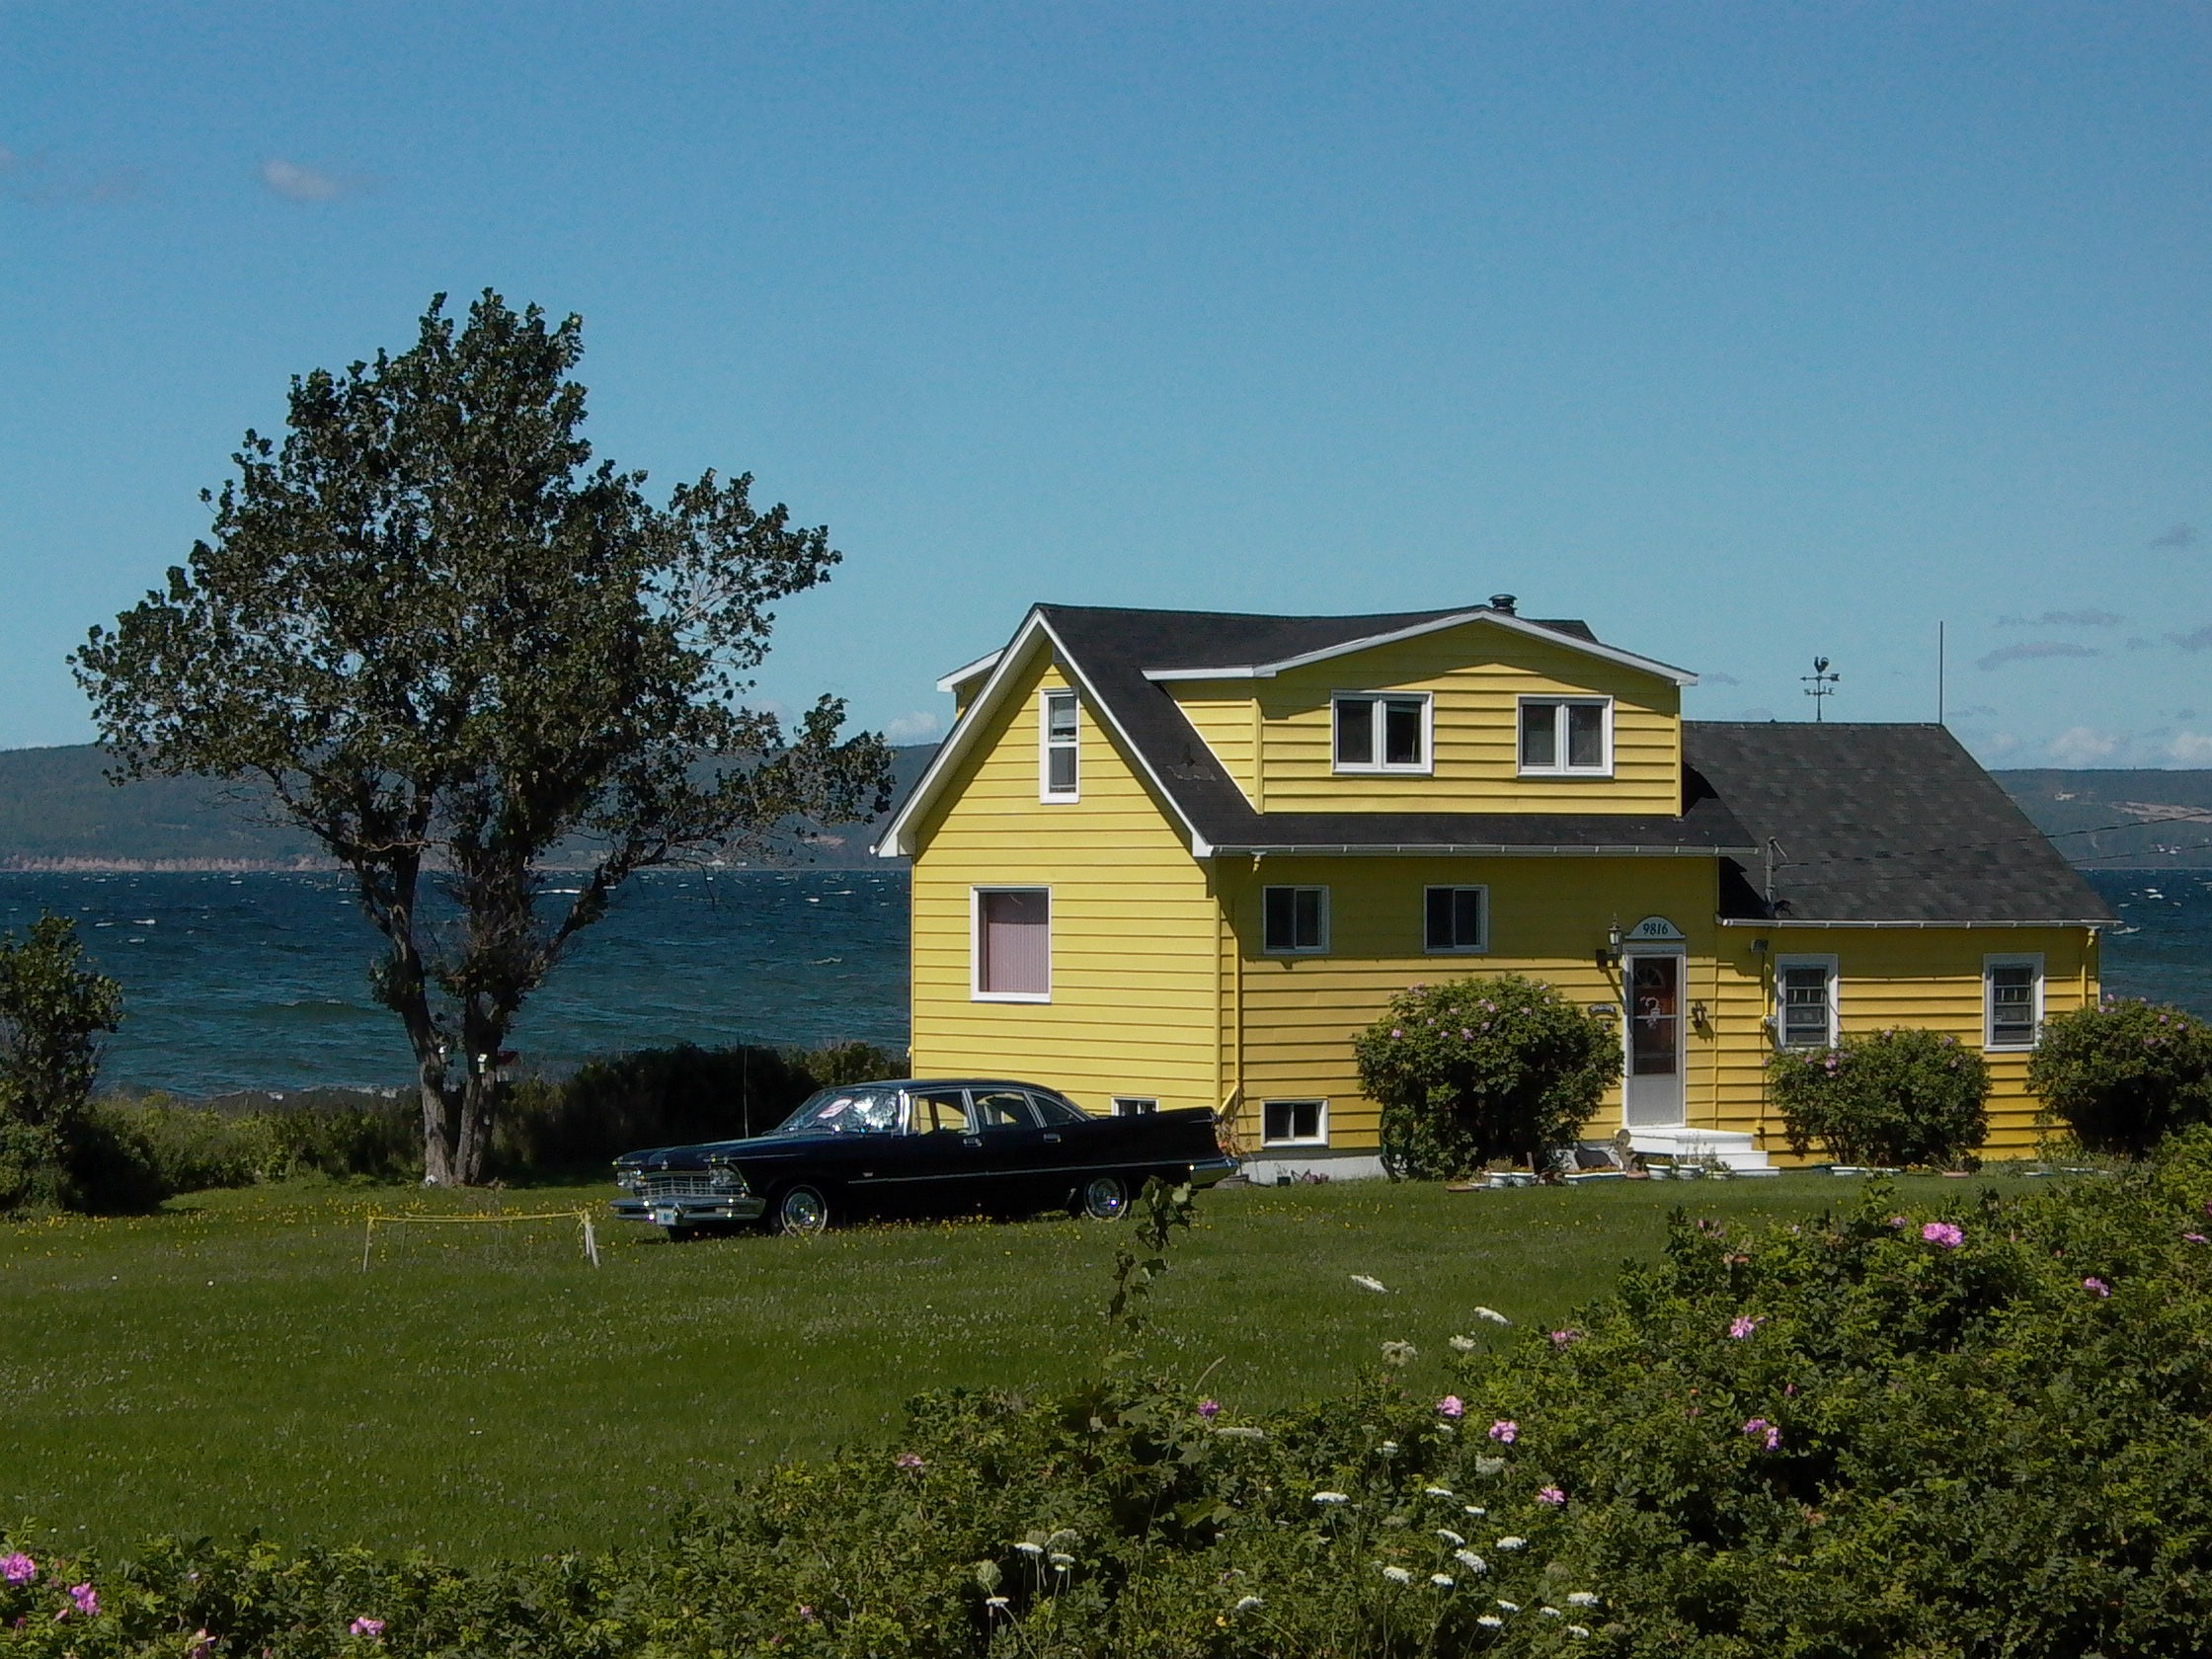
farm, villa, house, lake, building, home, suburb, cottage, property, canada, farmhouse, estate, real estate, rural area, haus am see, dream home, residential area